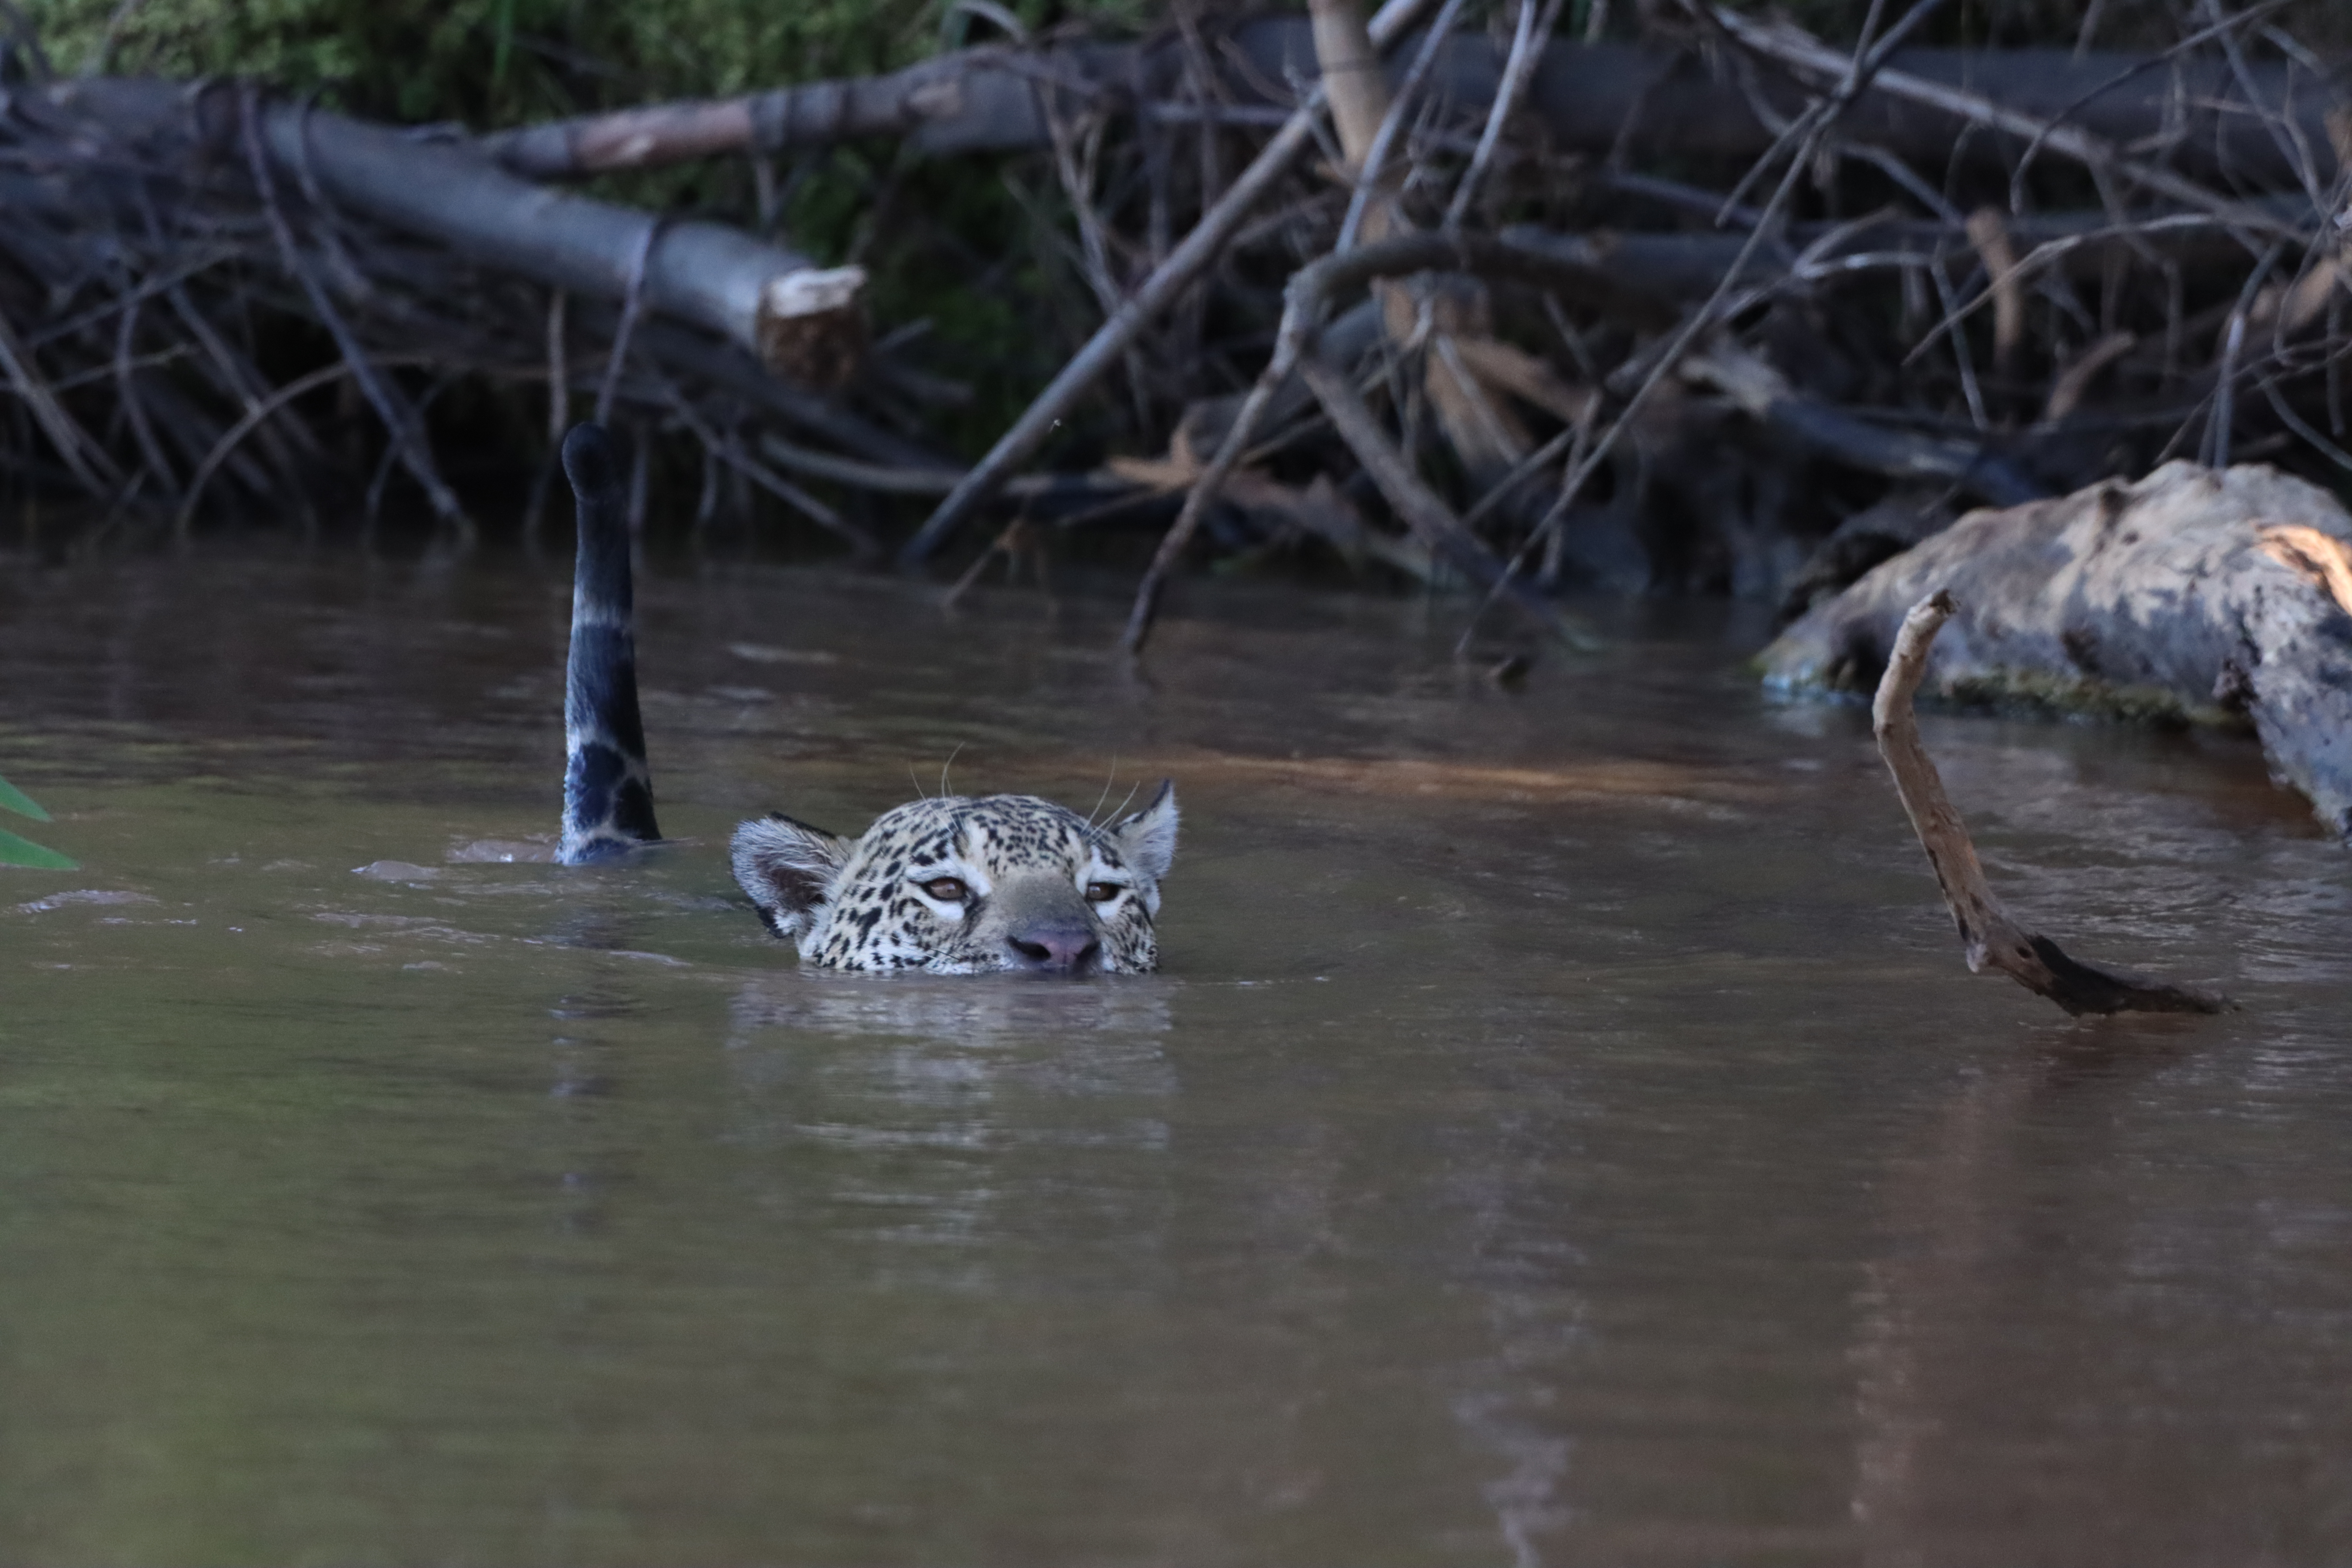
Jaguar: Marcela